Herter Brothers

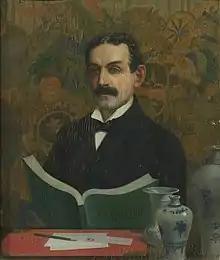
William Gilman Nichols, director of Herter Brothers from 1891 to 1906; portrait by his brother-in-law, Harry Watrous.

Some of the Herter Brothers’ most prominent clients include J. Pierpont Morgan, Jay Gould, Cyrus McCormack. The Red Room of the White House was furnished with Herter Brothers furniture during the administration of Ulysses S. Grant. Several pieces of Herter Brothers furniture remain in the White House including a center table and a slipper chair. This center table bears the remains of the only known Herter Brothers paper label; generally the firm stamped their furniture, a common practice in the 19th century.